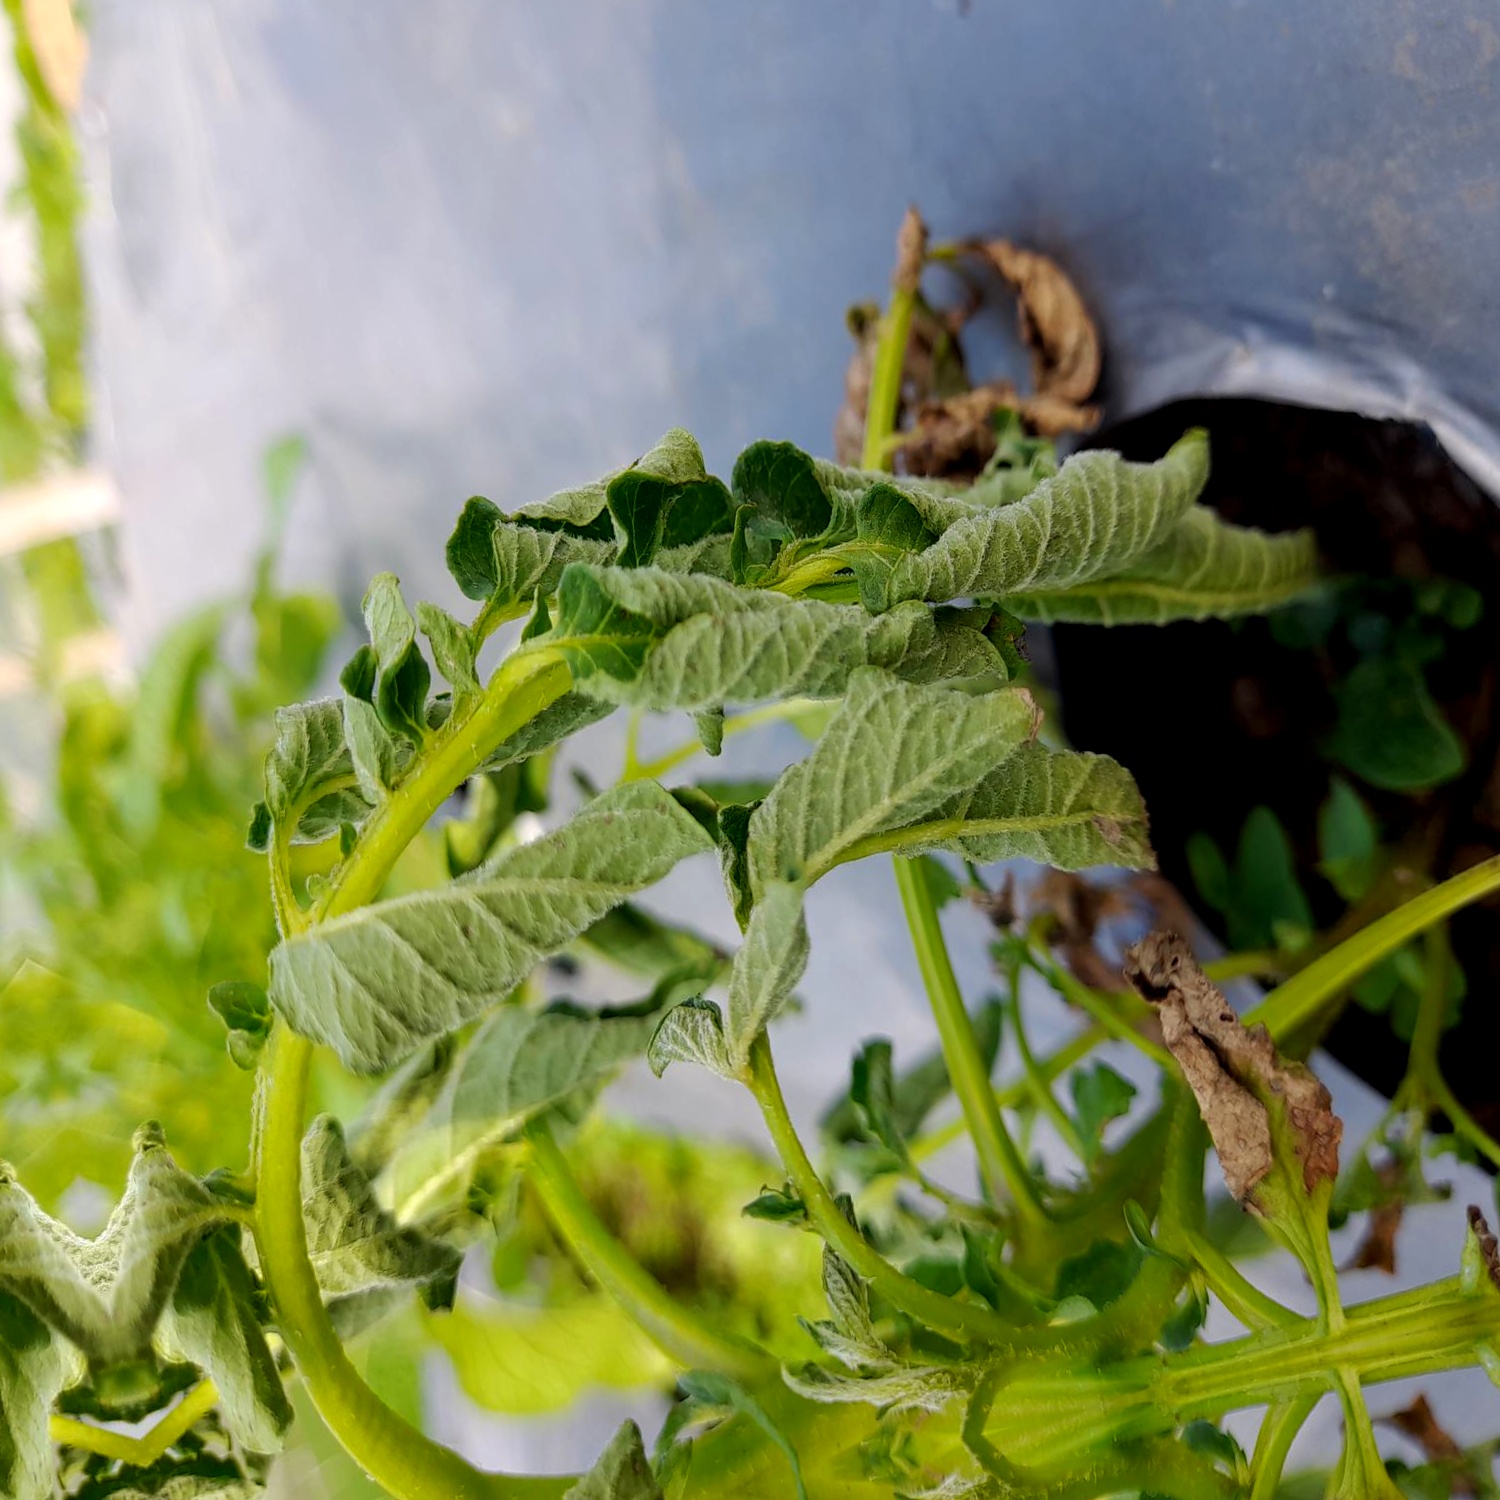
Etiqueta: Pudricion_Parda